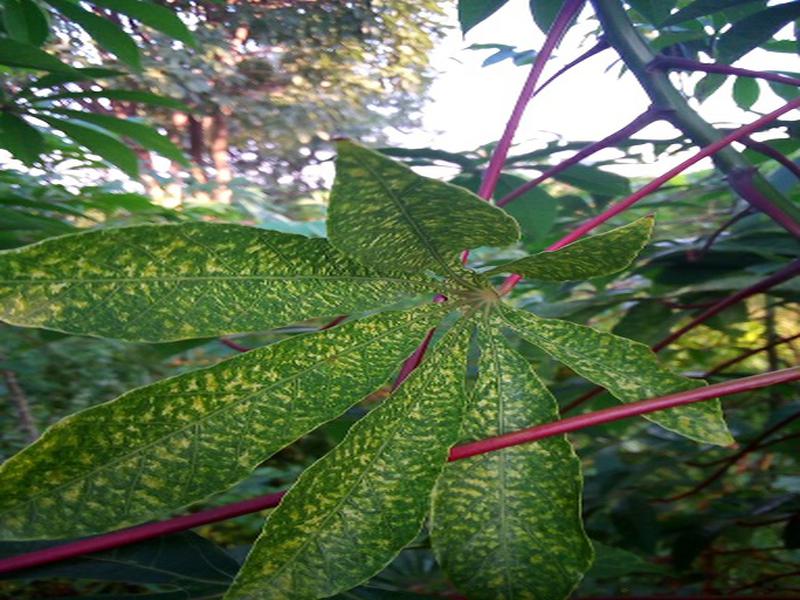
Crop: cassava
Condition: green_mottle